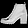
Label: Ankle boot